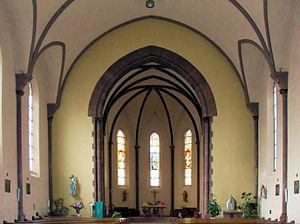
L'intérieur 'église Saint-Georges à Barembach
Barembach est une commune française située dans le département du Bas-Rhin, en région Grand Est.